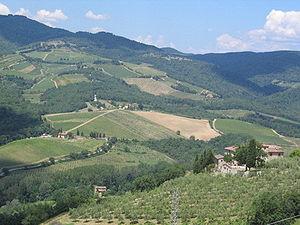
Le Tour d’Italie 2016 est la 99ᵉ édition du Tour d'Italie. Le départ est donné à Apeldoorn le 6 mai 2016 et l’arrivée a lieu le 29 mai 2016 à Turin. C'est l'Italien Vincenzo Nibali qui remporte ce Giro d'Italia après avoir repris le maillot rose à 24 heures de l'arrivée à Turin.